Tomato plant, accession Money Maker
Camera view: vertical (180 deg); turntable rotation: 180 degrees
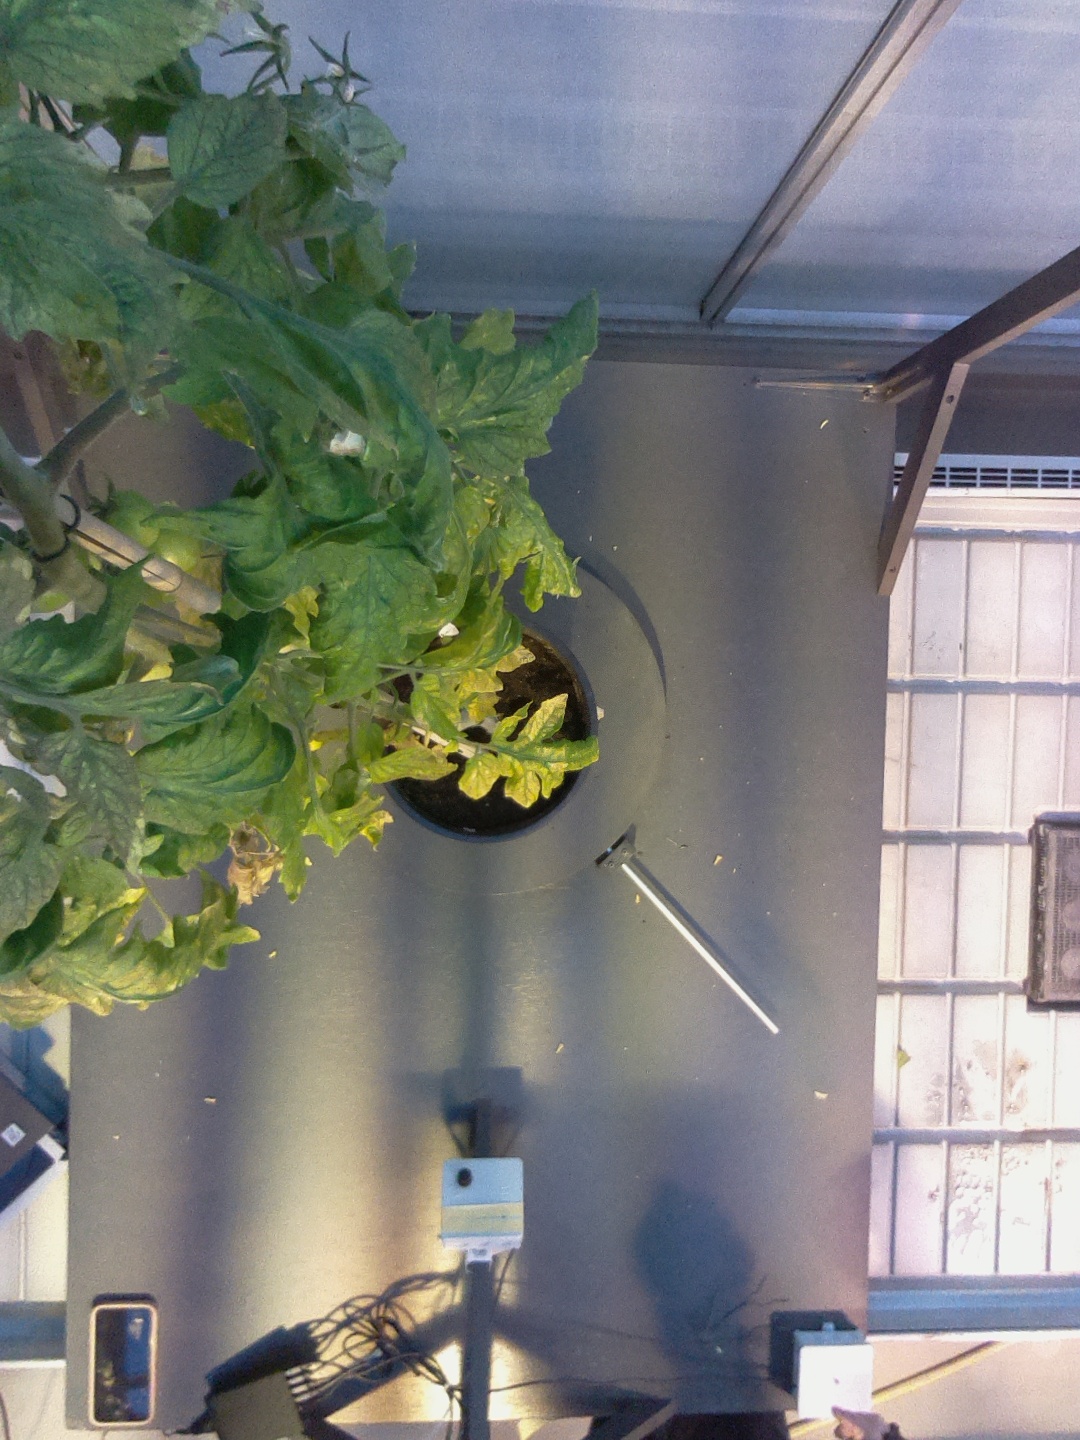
BBCH growth stage 79: 90% -100% of final fruit size